Booting

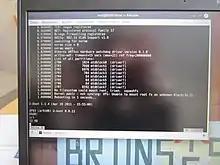
UART console of a TP-Link router with OpenWrt that is stuck in a bootloop

When debugging a concurrent and distributed system of systems, a bootloop (also written boot loop or boot-loop) is a diagnostic condition of an erroneous state that occurs on computing devices; when those devices repeatedly fail to complete the booting process and restart before a boot sequence is finished, a restart might prevent a user from accessing the regular interface.